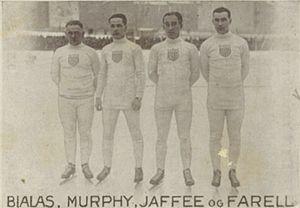
Irving Warren Jaffee, né le 15 septembre 1906 à New York et mort le 20 mars 1981 à San Diego, est un patineur de vitesse américain notamment deux fois champion olympique aux Jeux olympiques d'hiver de 1932.
Edward Murphy, surnommé Eddie Murphy, est un patineur de vitesse américain né le 1ᵉʳ février 1905 à La Crosse et mort le 20 septembre 1973 à Bellwood. Il est notamment médaillé d'argent sur 5 000 mètres aux Jeux olympiques d'hiver de 1932.